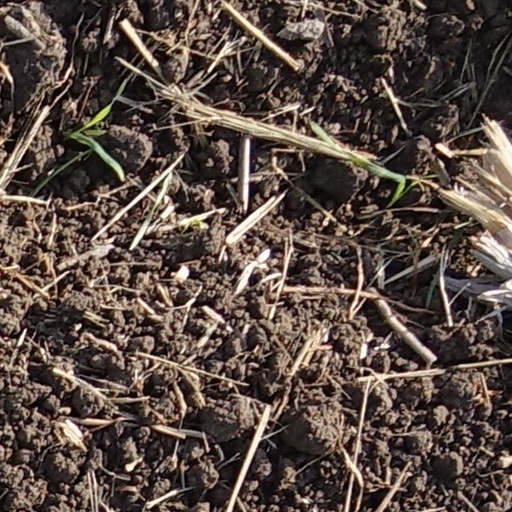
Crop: wheat